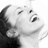
Emotion: happy